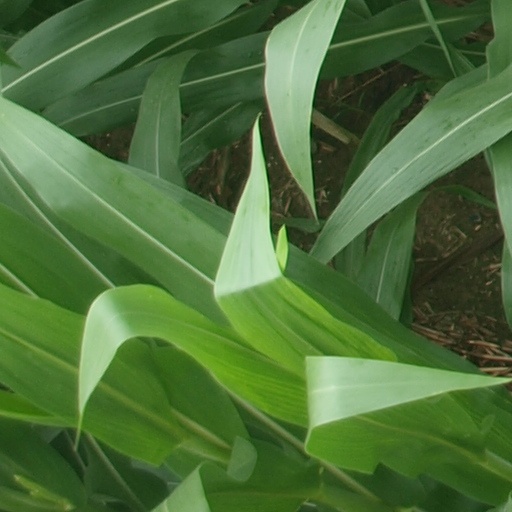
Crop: maize; corn